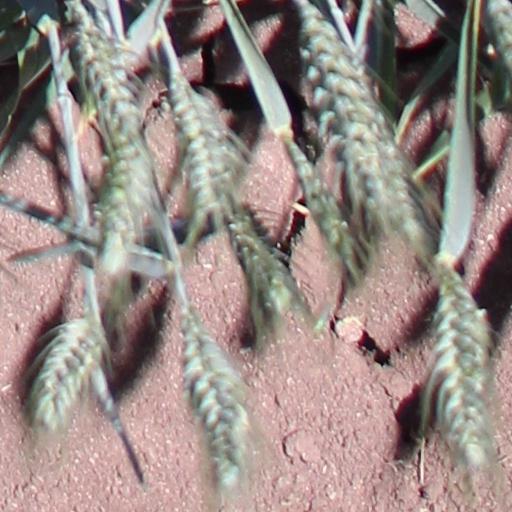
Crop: wheat